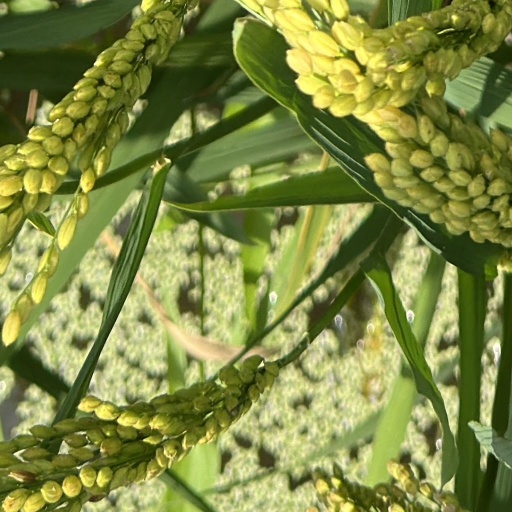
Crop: rice